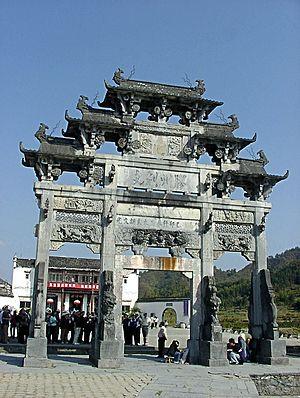
Xidi, est un village du sud de la province chinoise de l'Anhui. Conjointement avec le village de Hongcun, il a été inscrit en 2000 sur la liste du patrimoine mondial de l'UNESCO, sous la dénomination « anciens villages du sud du Anhui ».